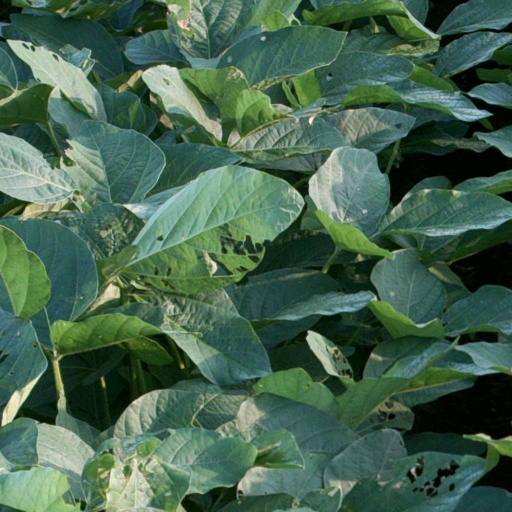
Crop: soybean